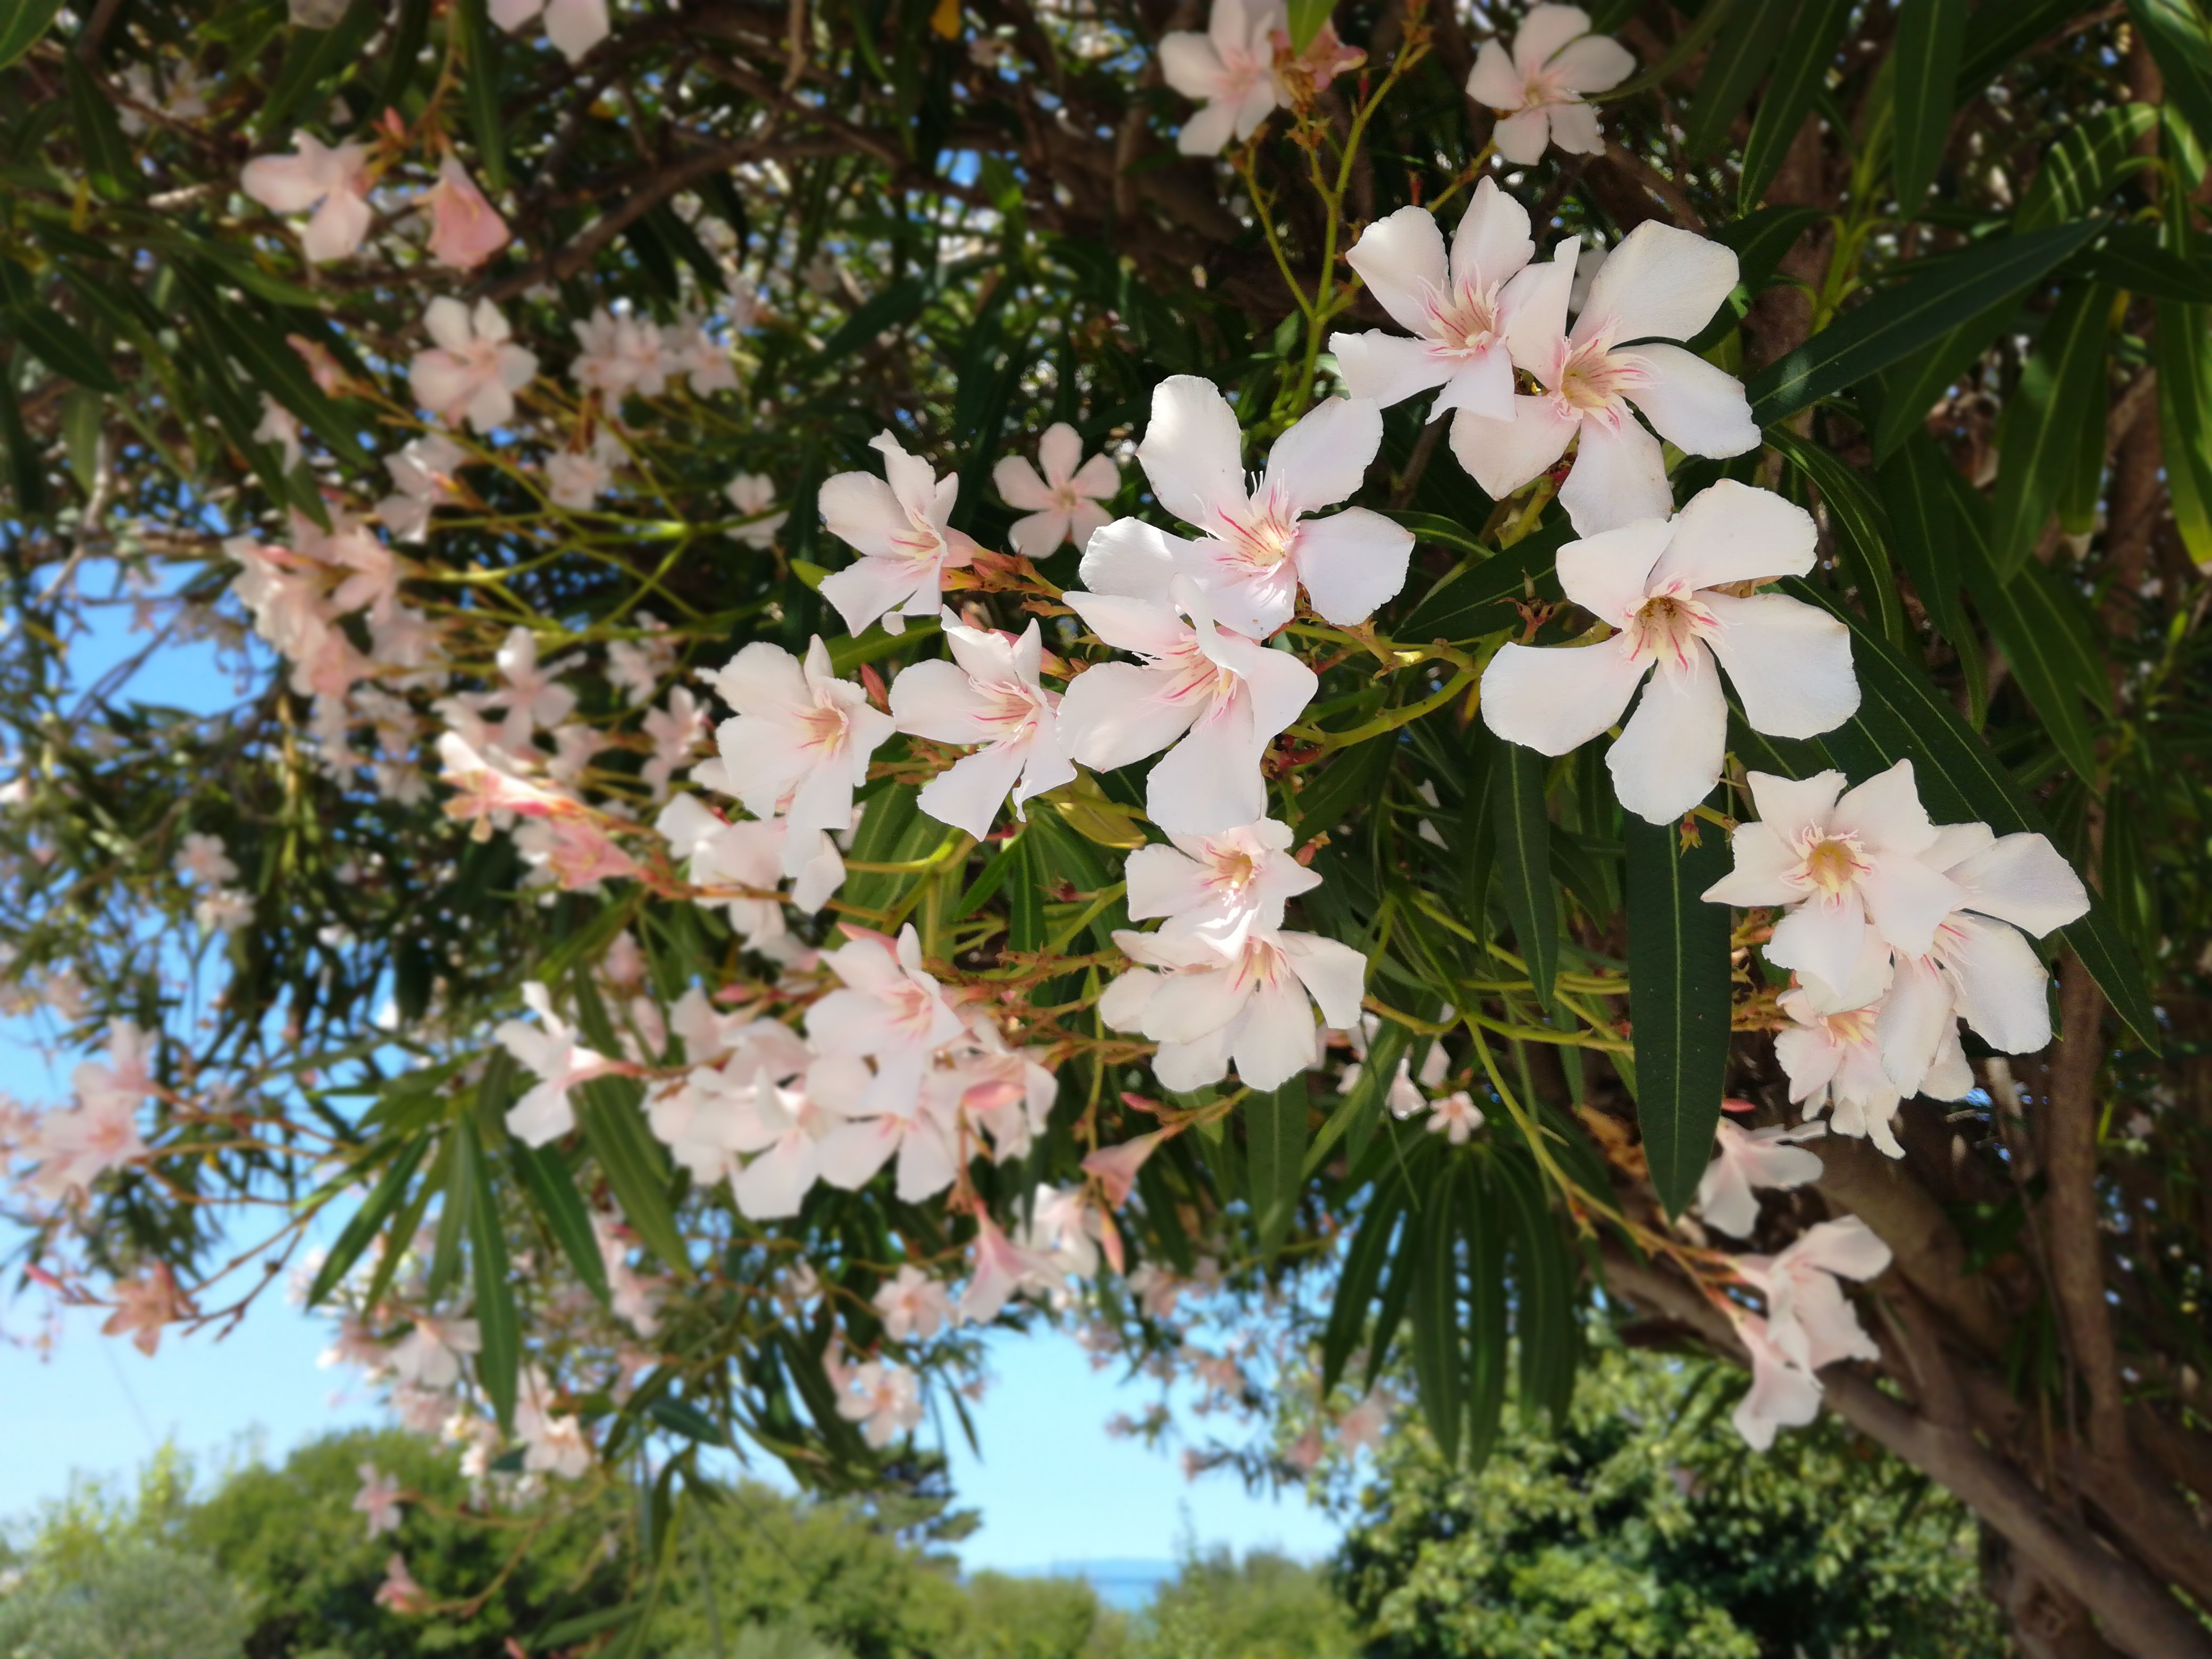
tree, nature, branch, blossom, plant, flower, spring, produce, botany, garden, pink, flora, cherry blossom, flowers, shrub, flowering, oleander, pink flower, flowering tree, flowering plant, kv tek, woody plant, land plant